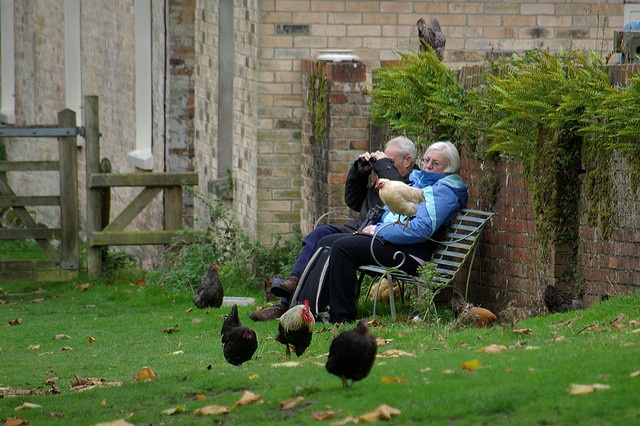
a couple of people sitting on a bench in a park.
Two old people sit on a bench among chickens.
an image of a couple sitting outside with turkeys
An older couple are sitting on a bench with their chickens.
Couple sitting on a bench by a brick wall with chickens.